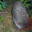
Label: porcupine